Fabio Fognini

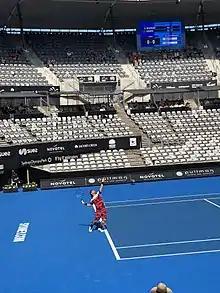
Fabio Fognini serving in his semi-final match against Daniil Medvedev at the 2018 Sydney International

At the Australian Open, Fognini was seeded 15th. He reached a career-best performance of the fourth round, defeating Alex Bogomolov Jr., Jarkko Nieminen and Sam Querrey, before falling to three-time defending champion Novak Djokovic.